Brunei–Philippines relations

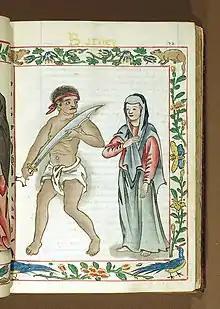
Bruneian warrior and his wife in the Philippines (Boxer Codex, c.1590)

Both Brunei and the Philippines was once part of the Maritime Jade Road. Before the British invasion of Brunei and the Spanish invasion of the Philippines which placed the territory under the Mexico-governed Viceroyalty of New Spain, the Bruneian Empire was overlord over the Philippine kingdoms of the Sultanate of Sulu and the Rajahnate of Maynila as evidenced by the family connections between Rajah Matanda of Manila, Dayang-dayang (Princess) Mechanai of Sulu and Sultan Bolkiah of Brunei. The said kingdoms had diplomatic relations with each other and the kings of these nations formed a regional Malay Muslim Royal clan which interconnected Malacca, Brunei, Pontianak, Samarinda, Banjarmasin, Manila and Sulu. In even earlier times, according to the Yuan annals, "The Gazetteer of the South Sea" compiled during the Dade period of the Yuan Dynasty (Yuan Dade Nanhai zhi 元大德南海志) Brunei (Known as Poni) had alternatingly lost wars against or ruled over several Philippine kingdoms which included: Butuan 蒲端, Sulu سلطنة سولك, Ma-i 麻逸 (Mindoro), Malilu 麻裏蘆/षेलुरोङ् (present-day Manila), Shahuchong 沙胡重 (present-day Siocon), Madja-as otherwise known as Yachen 啞陳 (Oton), and Wenduling 文杜陵/سلطنة ماجينداناو (present-day Mindanao).